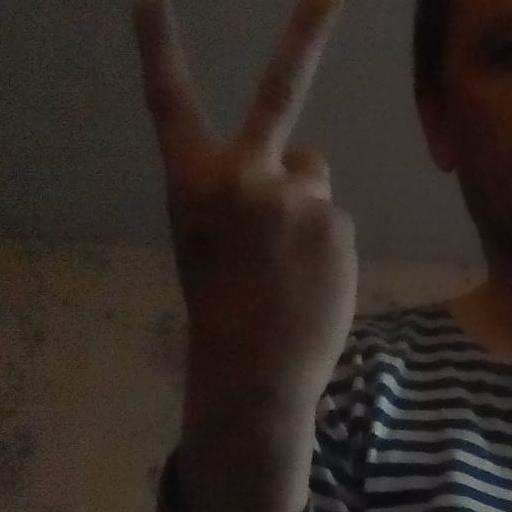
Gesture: peace_inverted